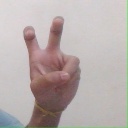
अक्षर: ई